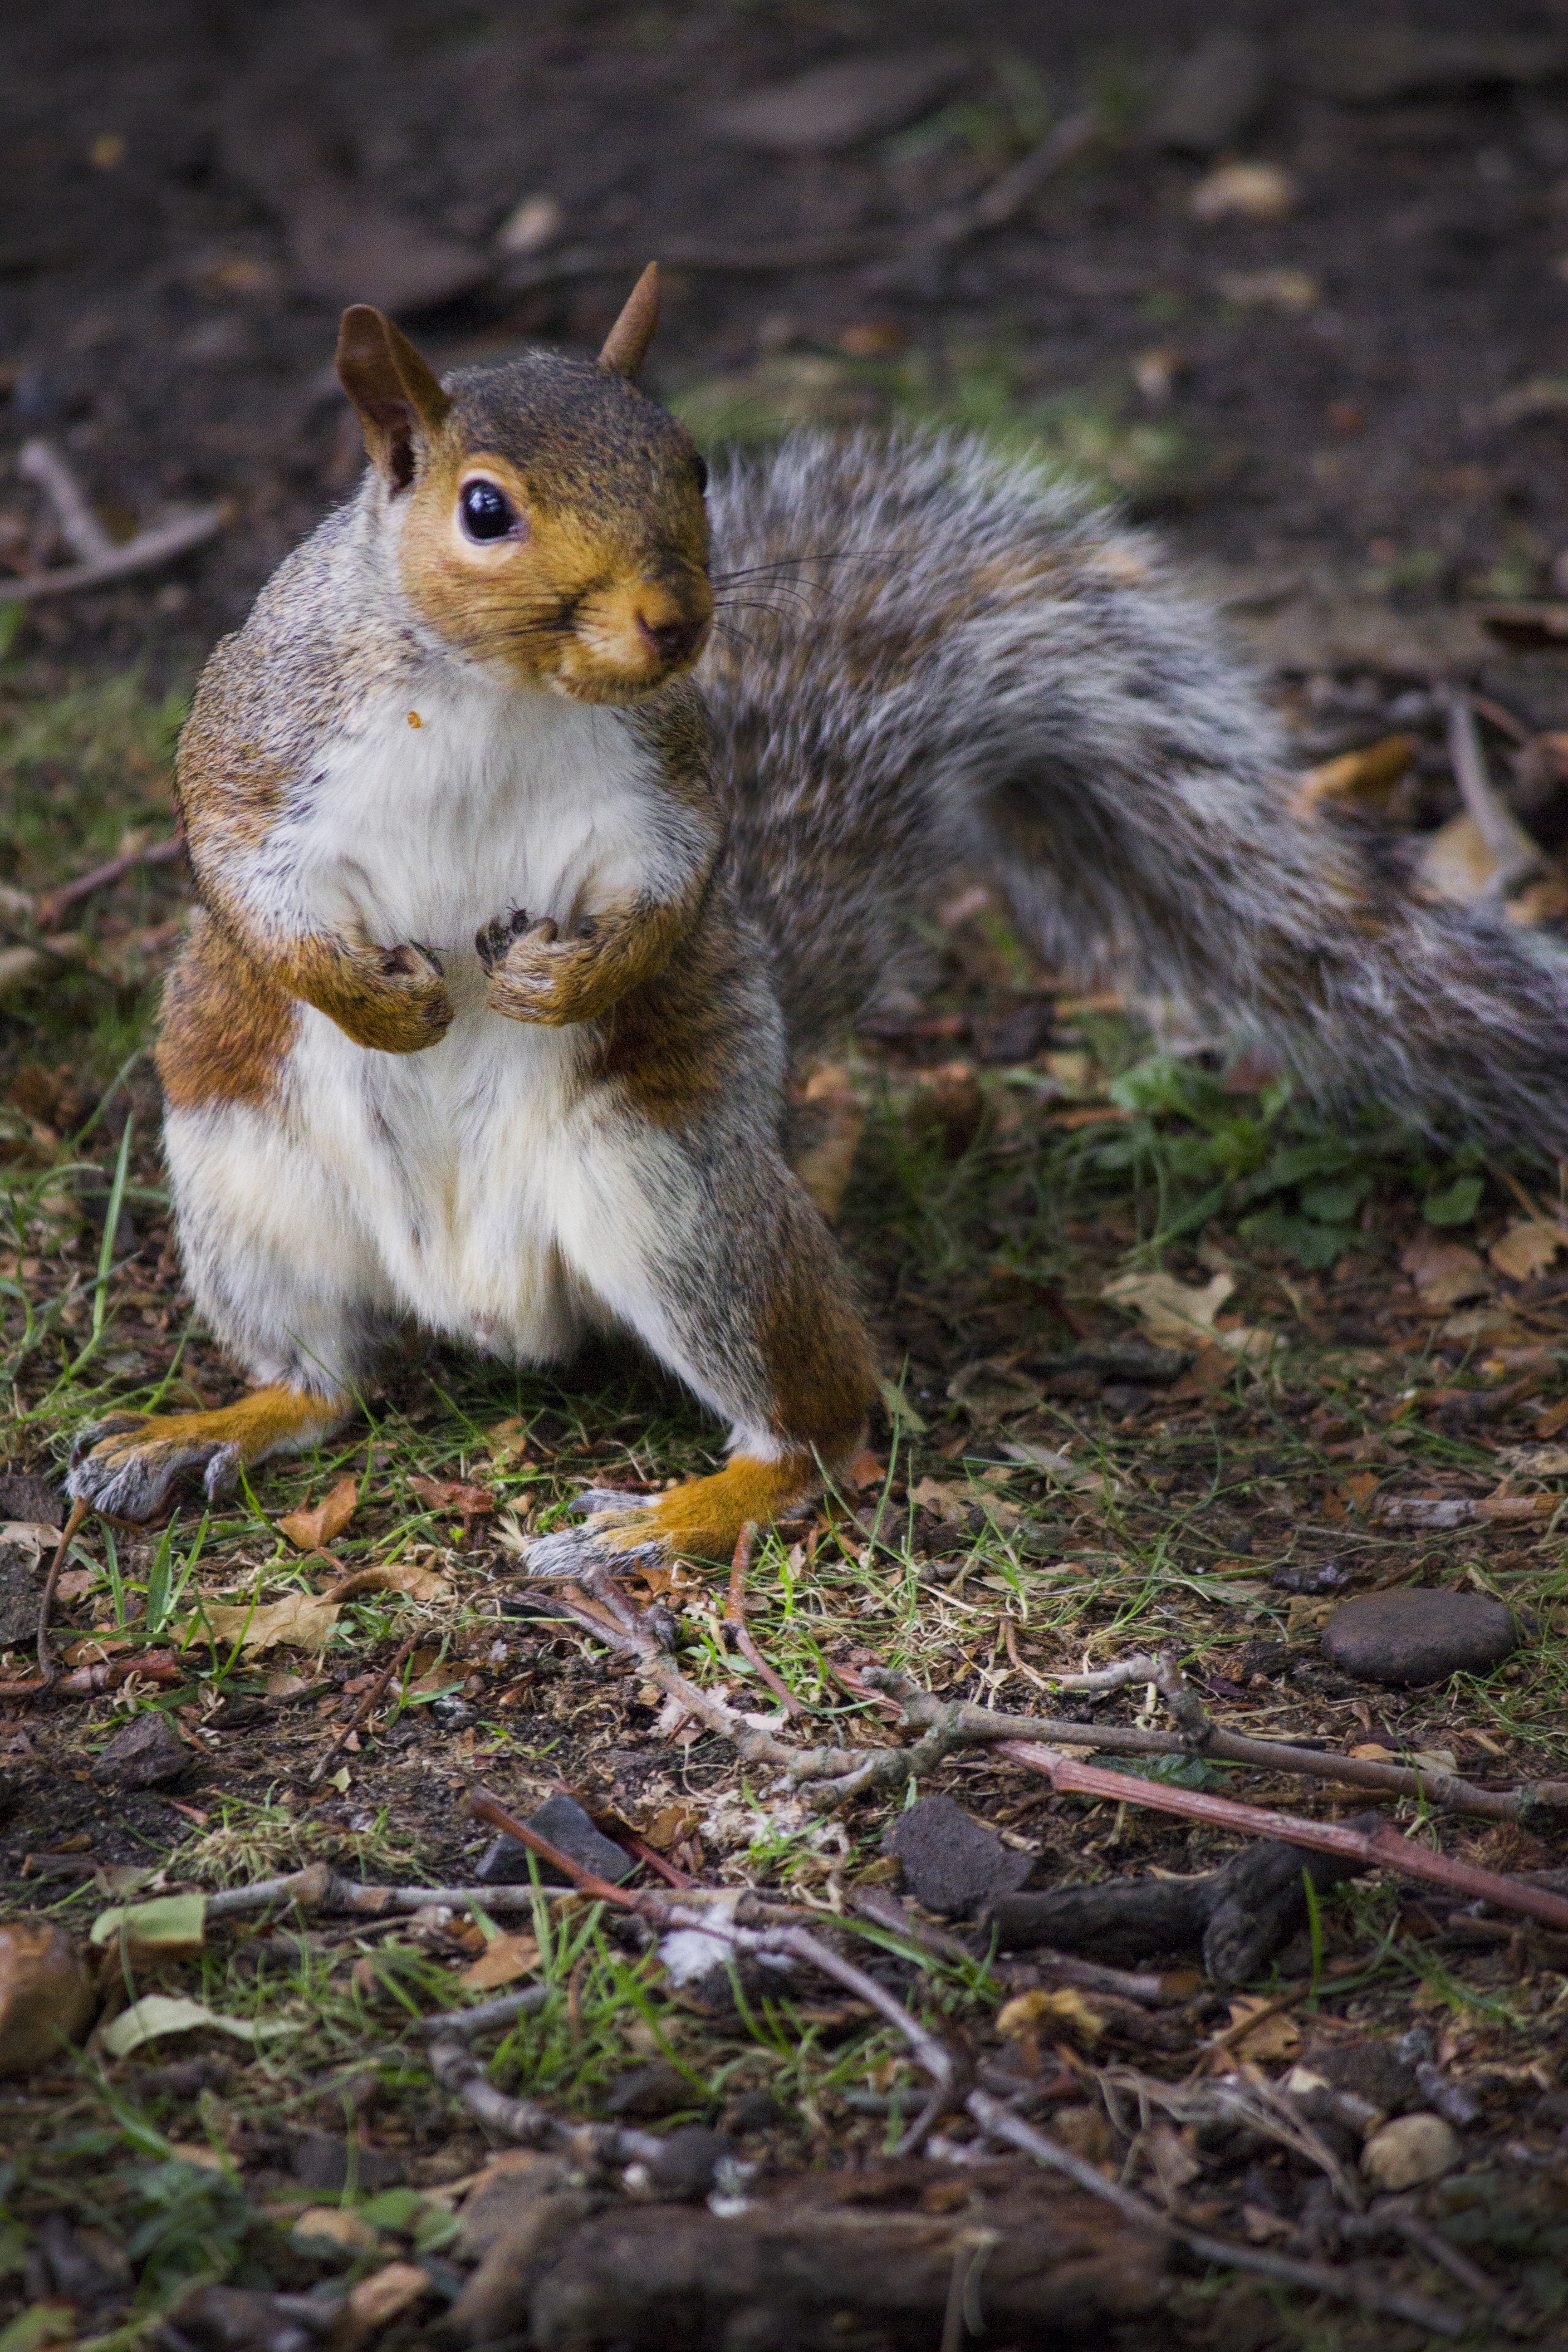
nature, branch, wildlife, autumn, park, mammal, squirrel, rodent, fauna, whiskers, vertebrate, chipmunk, peanut, fox squirrel